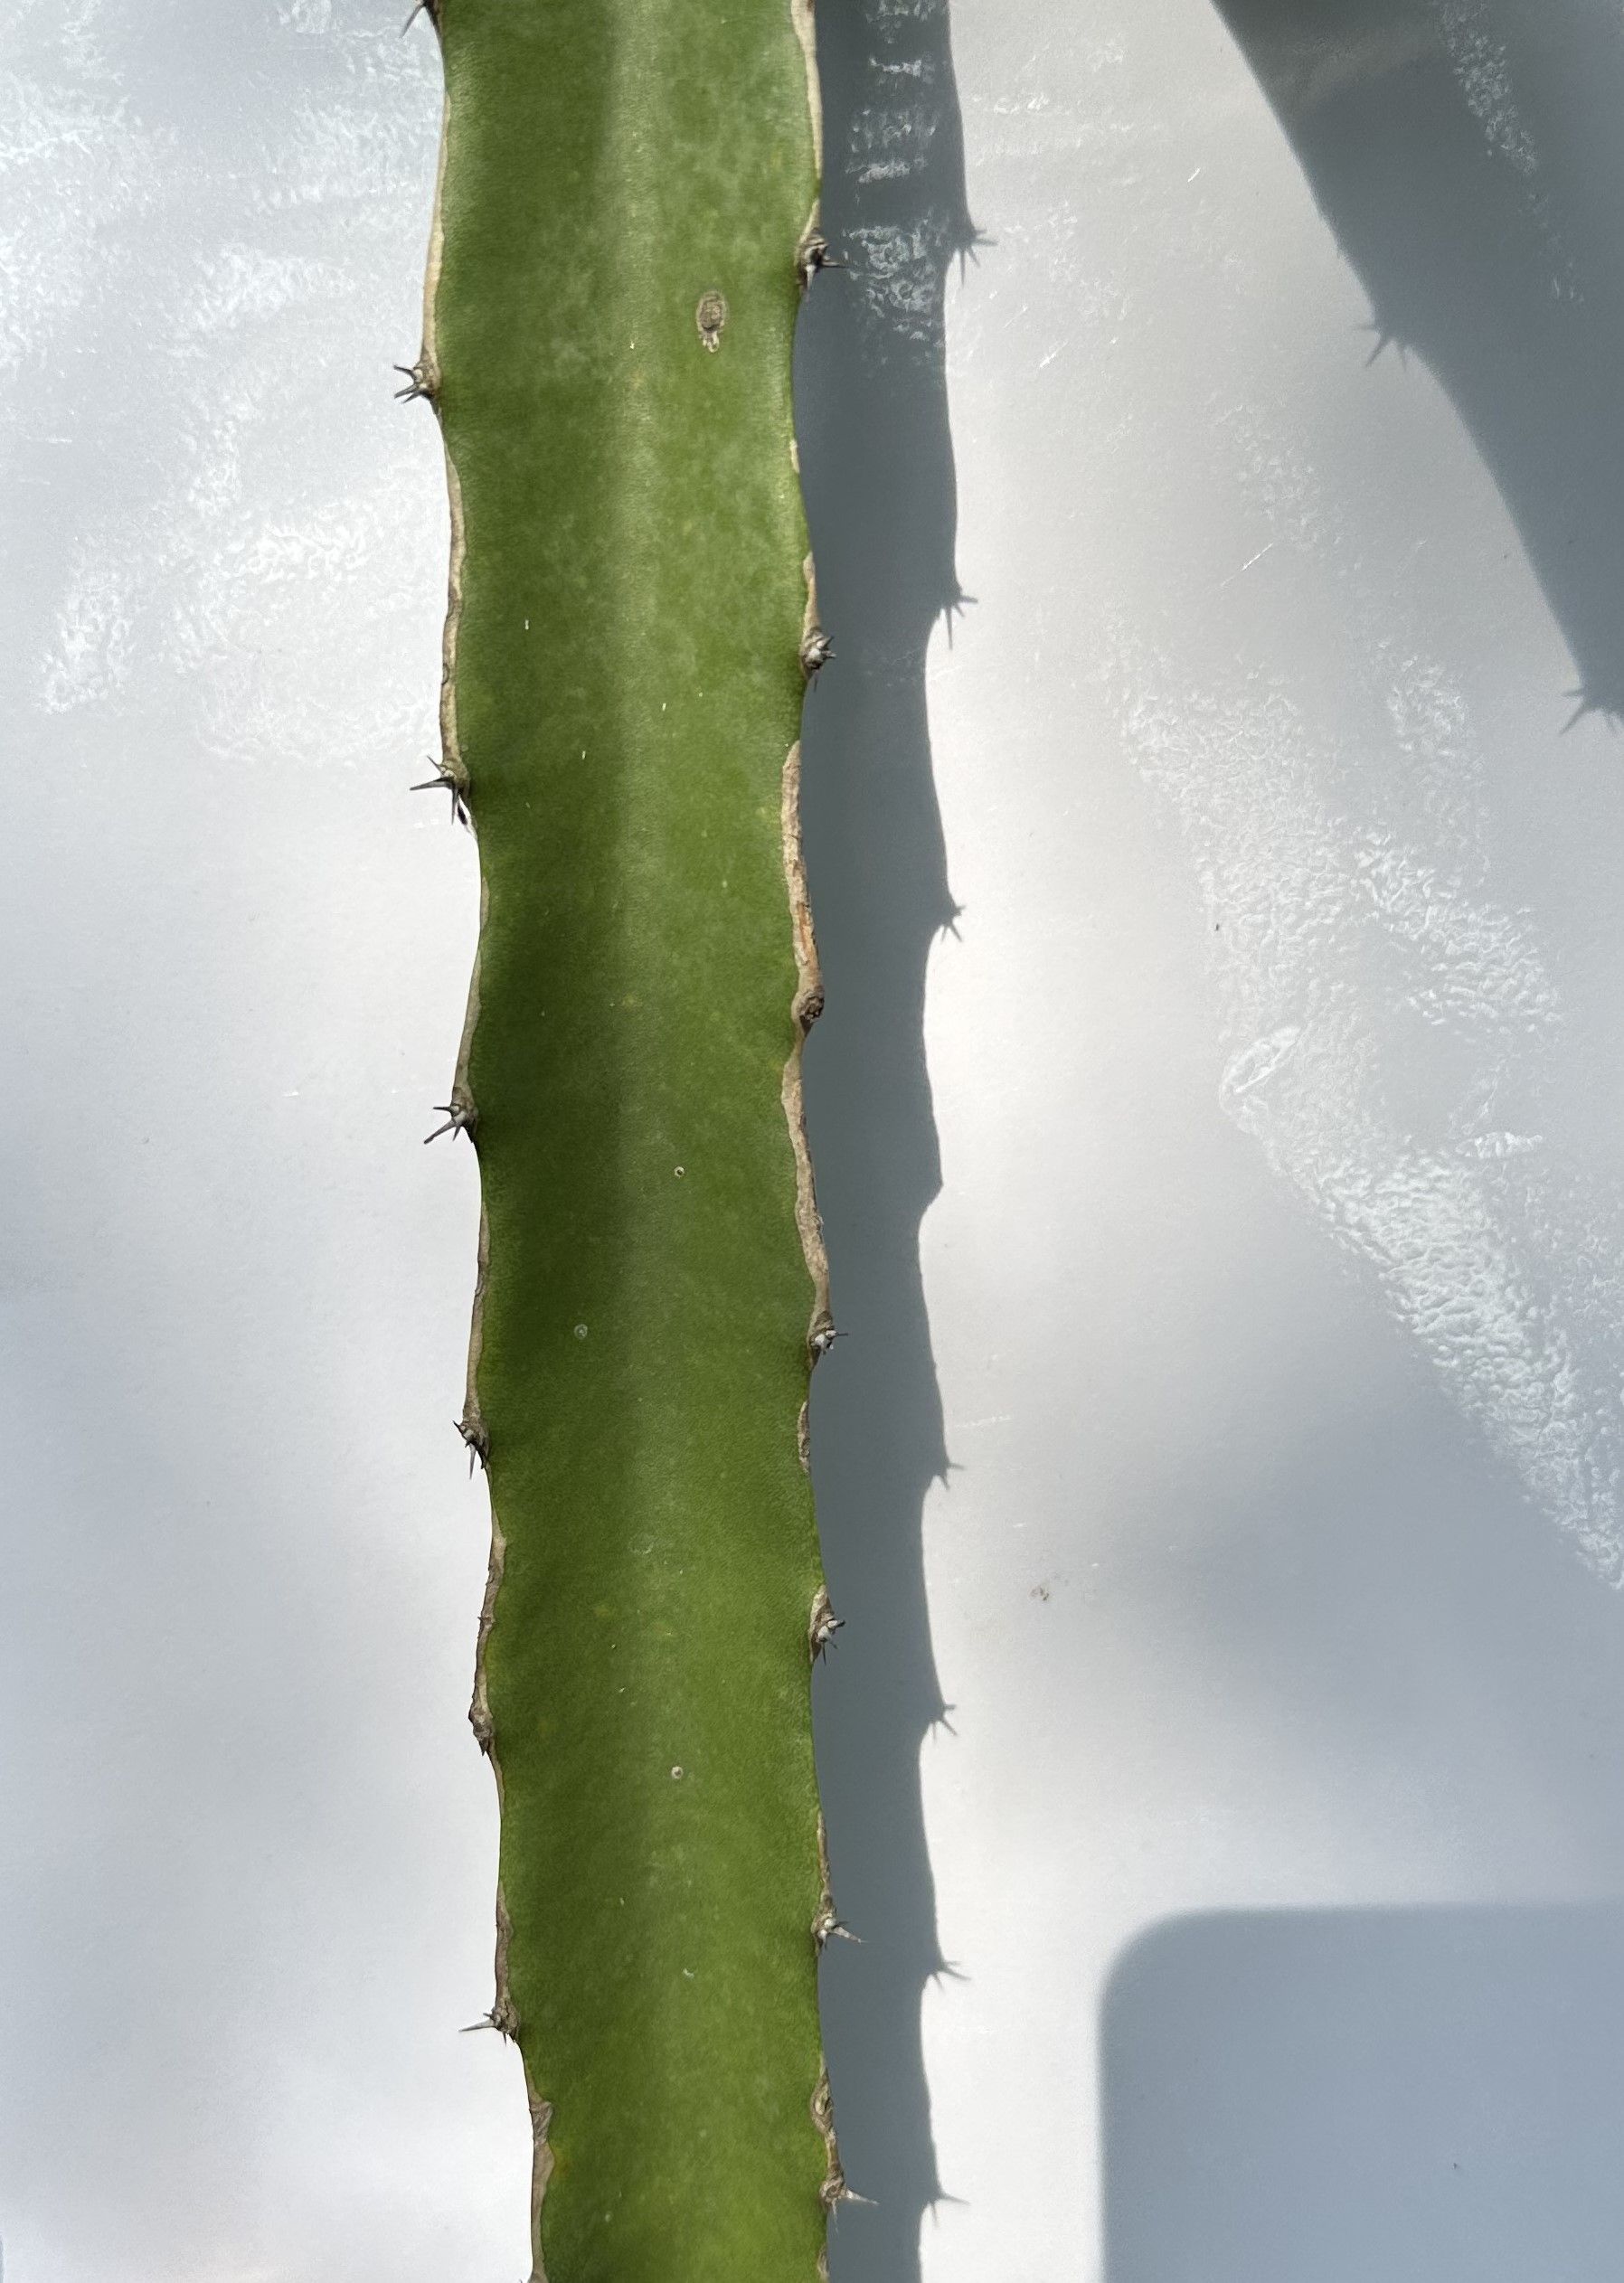
Label: Good leaf